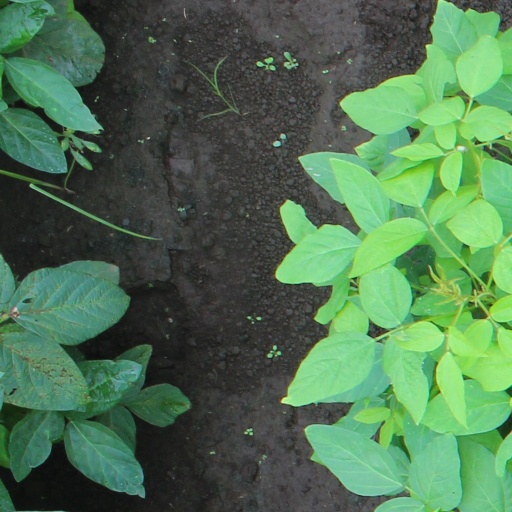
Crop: soybean